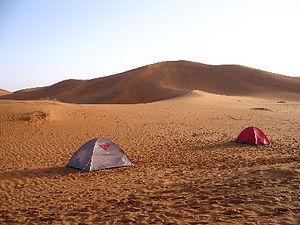
Tente dune Algérie